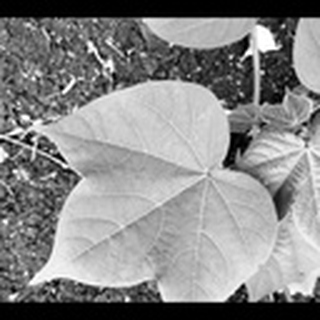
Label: healthy_cotton